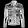
Label: Coat